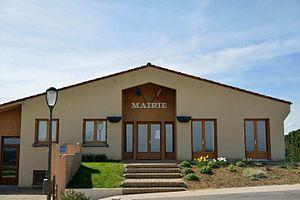
La mairie
Saint-Barthélemy-le-Plain est une commune française, située dans le département de l'Ardèche en région Auvergne-Rhône-Alpes.